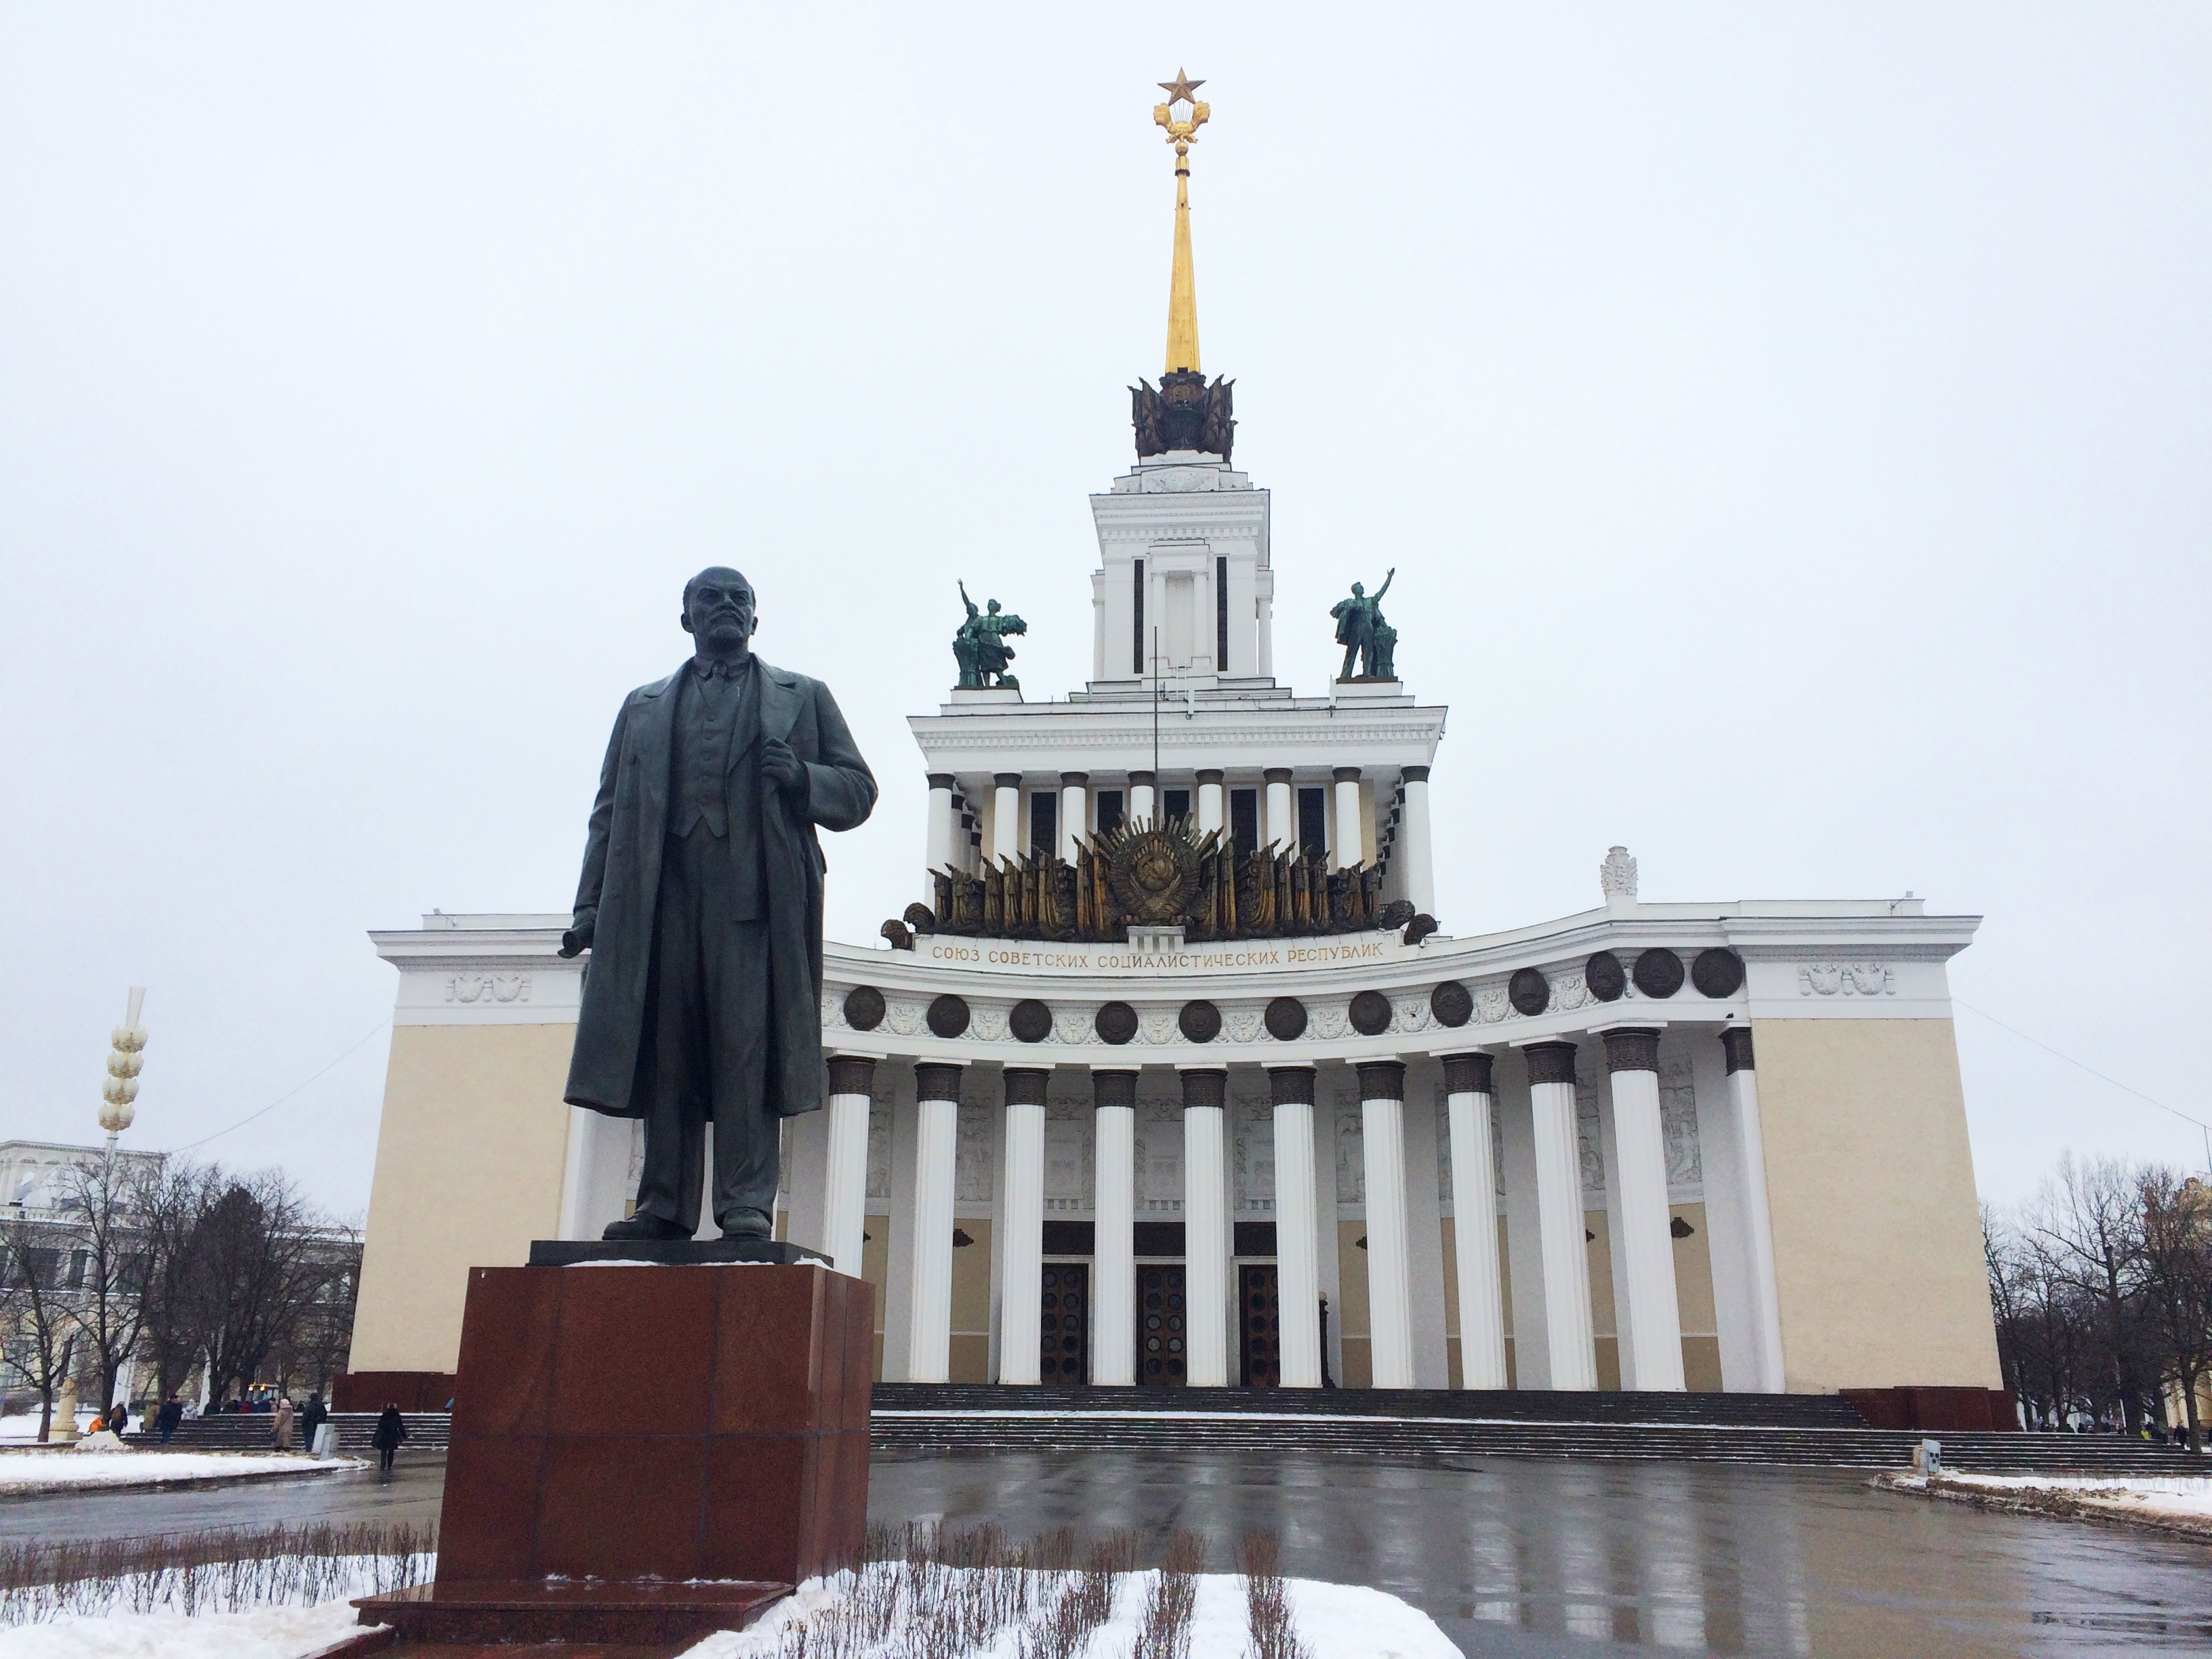
architecture, building, monument, statue, tower, space, park, landmark, church, cathedral, place of worship, places of interest, sculpture, capital, figure, lenin, moscow, russia, russian